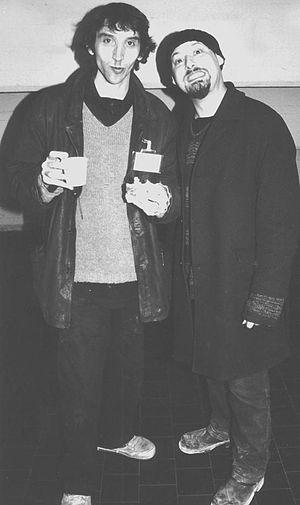
Gian Alfonso Pacinotti, plus connu sous le nom de Gipi, né le 12 décembre 1963 à Pise, en Toscane, est un auteur de bande dessinée italien.